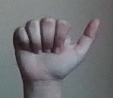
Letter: dhad